Northam, Western Australia

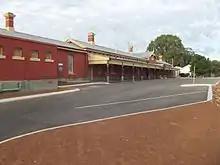
Old Northam Railway Station

Northam is a major railway junction, and serves as the commercial centre for much of the western Wheatbelt. The dual gauge Eastern Railway terminates here and becomes the standard gauge Eastern Goldfields Railway. Narrow gauge radiates both south of the town to York and beyond (Great Southern Railway), and north to Goomalling, another rural railway junction.